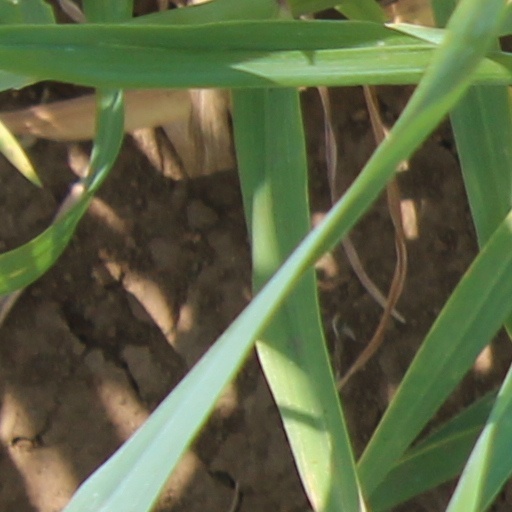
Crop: wheat